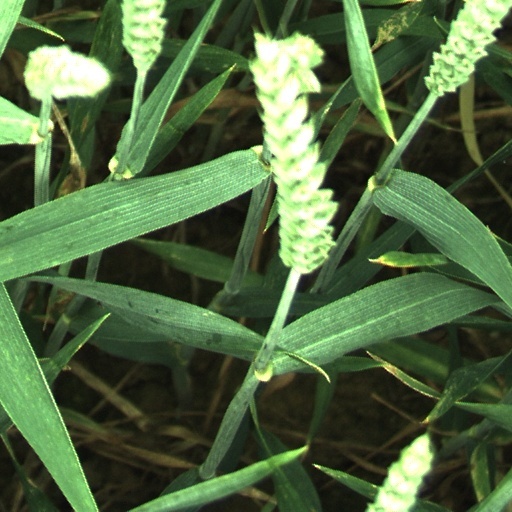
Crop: wheat